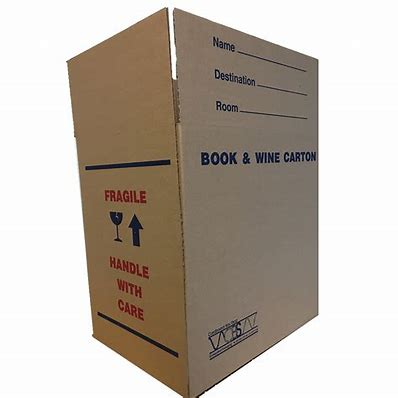
Label: cardboard